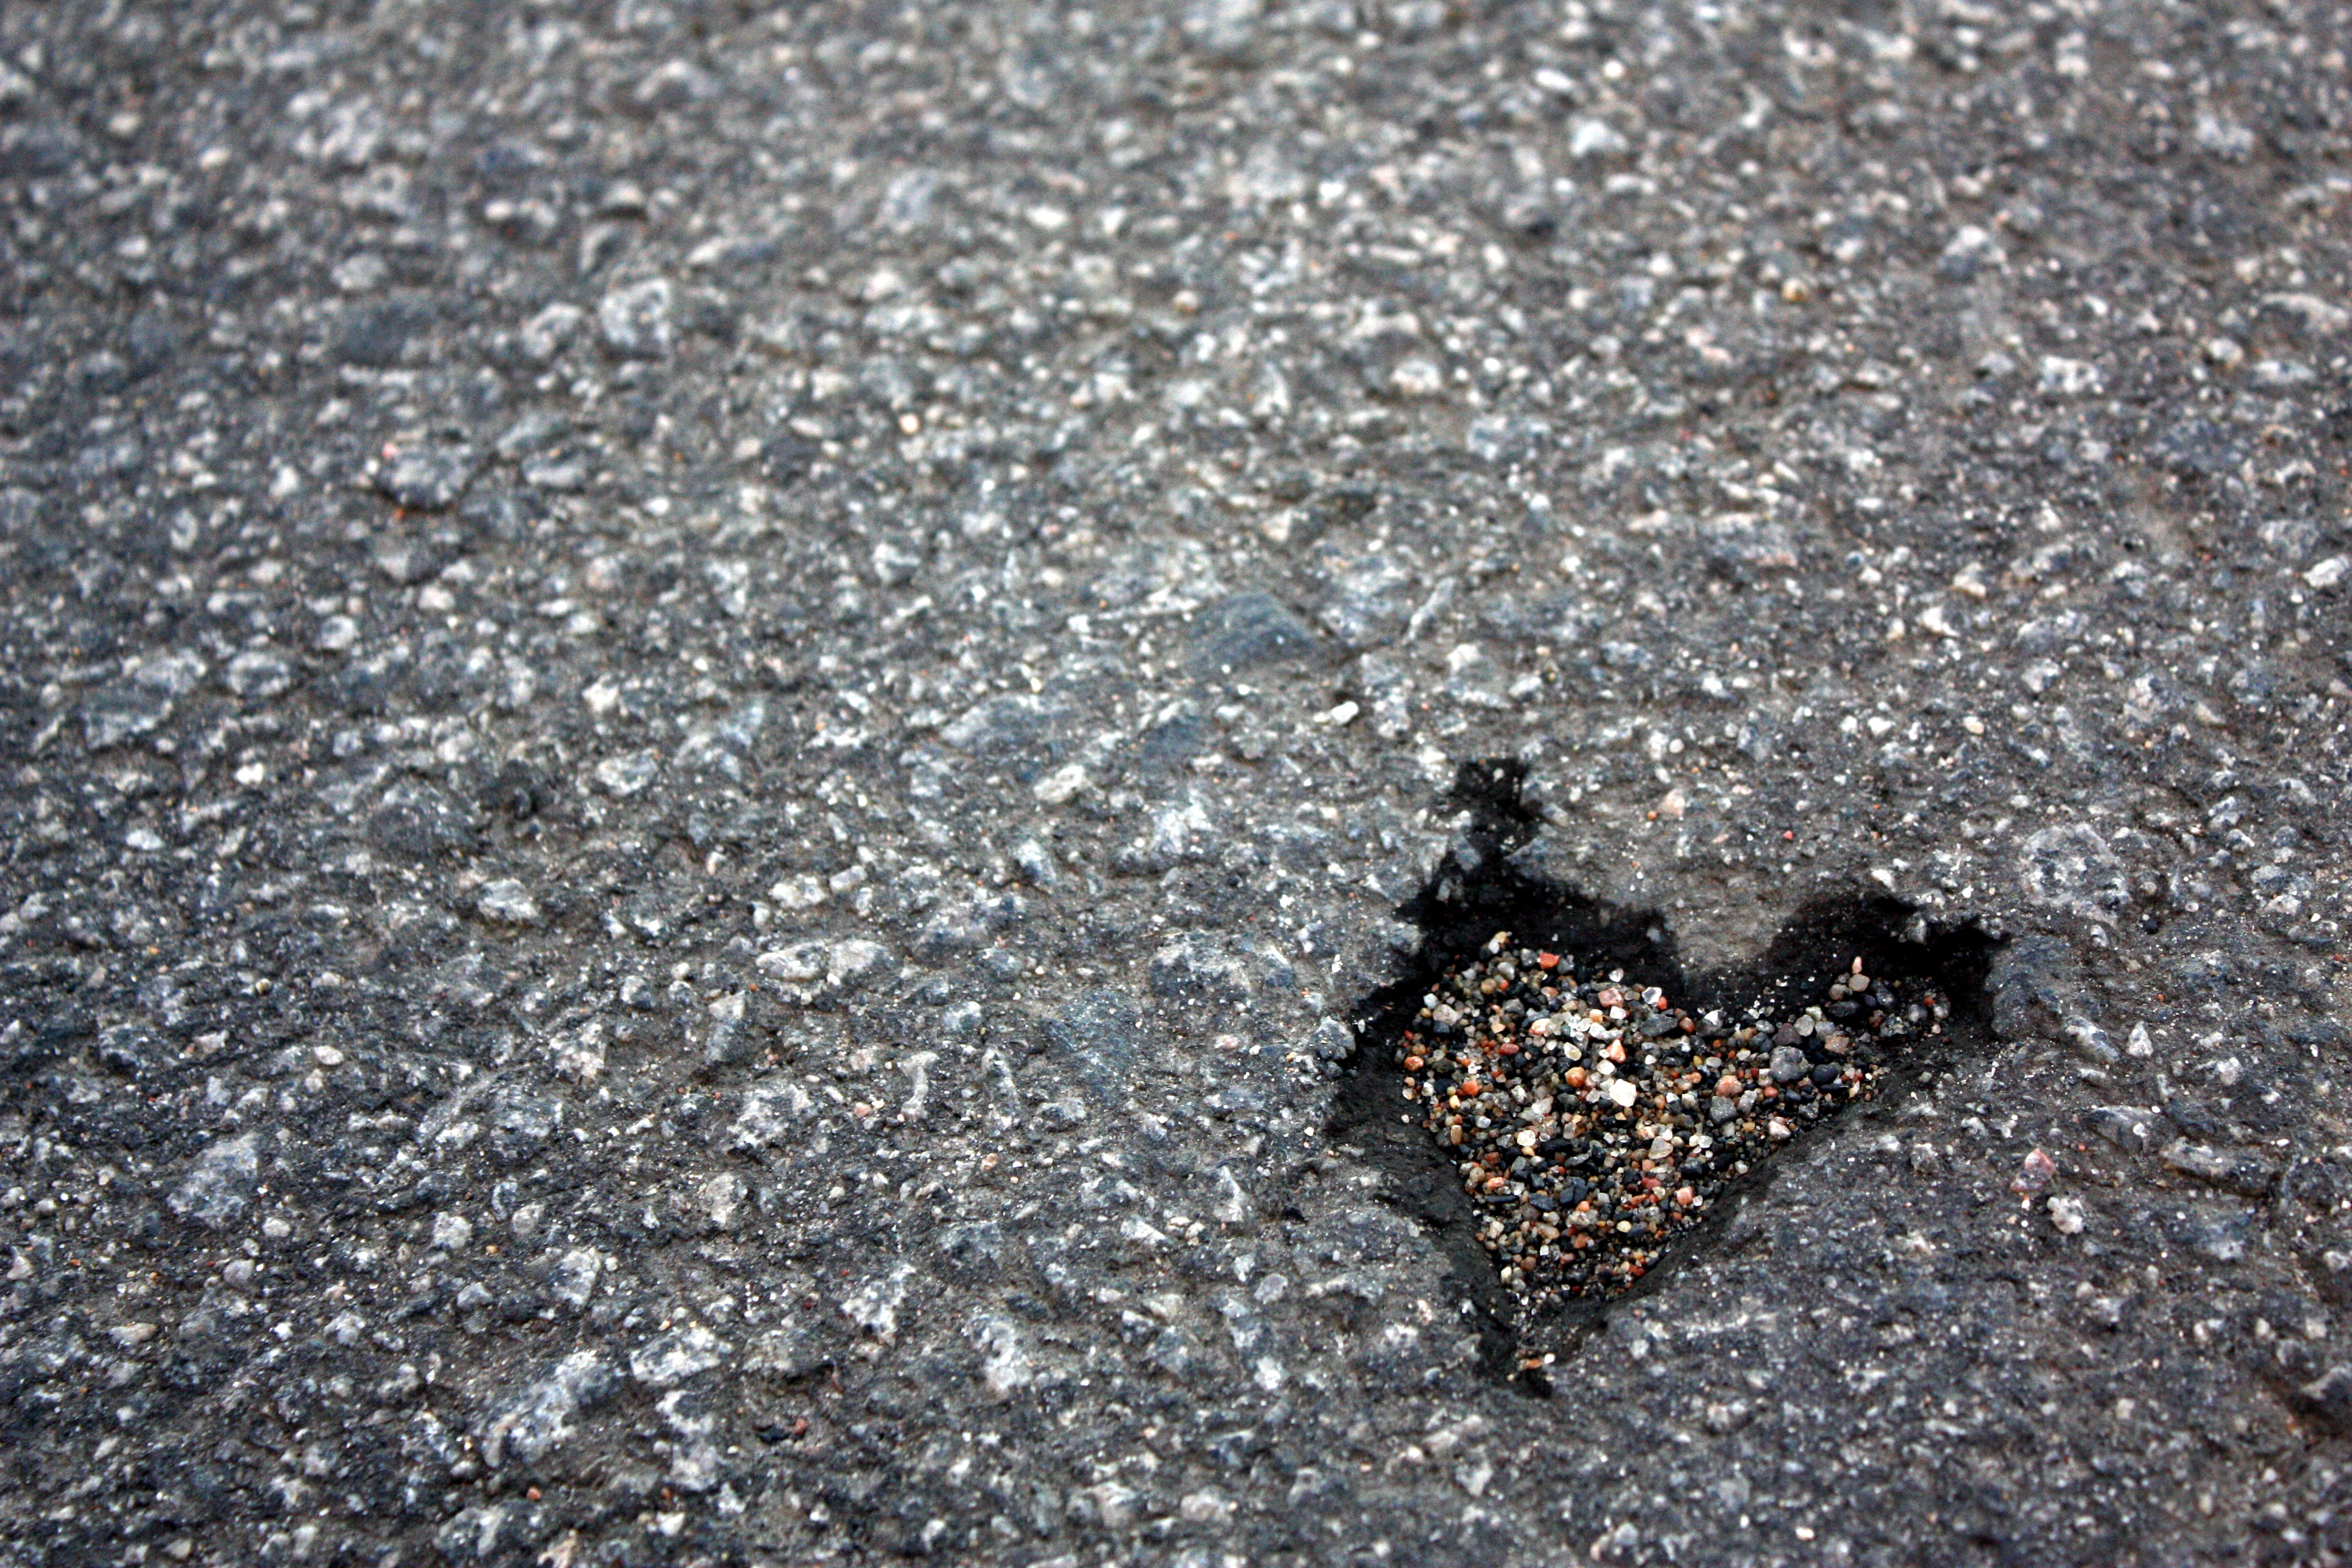
leaf, asphalt, tarmac, heart, pattern, insect, soil, rocky, invertebrate, gravel, pebbles, macro photography, road surface